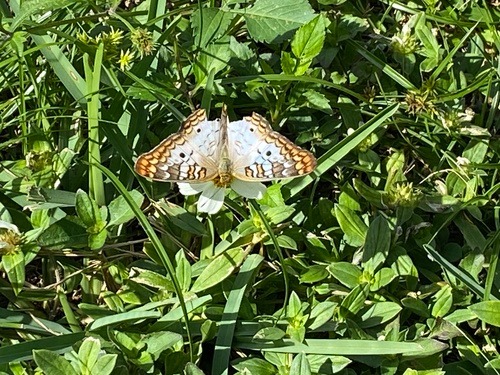
Scientific name: Anartia jatrophae
Common name: White peacock
Family: Nymphalidae
Order: Lepidoptera
Pollinator type: Primary pollinator
Habitat: Gardens, parks, and open areas
Geographic range: Southern United States to Argentina
Conservation status: Least Concern